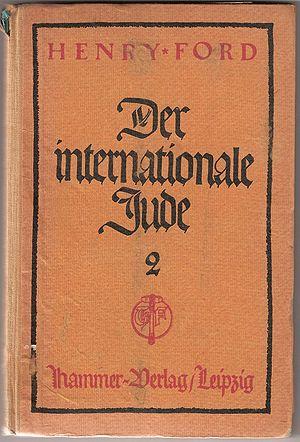
L’histoire des Juifs d'Allemagne est emblématique de l'histoire des Juifs en Europe occidentale, entre antijudaïsme, intégration liée à l'universalisme des Lumières et antisémitisme moderne.
Henry Ford, né le 30 juillet 1863 à Dearborn et mort le 7 avril 1947 dans la même ville, est un industriel américain de la première moitié du XXᵉ siècle et le fondateur du constructeur automobile Ford. Son nom est notamment attaché au fordisme, une méthode industrielle alliant un mode de production en série fondé sur le principe de ligne d’assemblage et un modèle économique ayant recours à des salaires élevés. La mise en place de cette méthode au début des années 1910 révolutionne l’industrie américaine en favorisant une consommation de masse et lui permet de produire à plus de 16 millions d’exemplaires la Ford T ; il devient alors l’une des personnes les plus riches et les plus connues au monde.